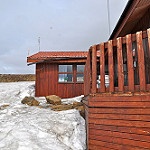
Scene: Outdoor